Urban green space

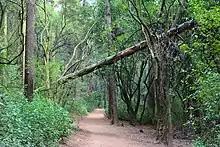
Ocotal forest, Mexico City

Green spaces may improve the air quality of urban areas and provide habitat for wildlife, improving the overall ecological health of urban environments. They may also reduce the risk of flooding by providing rainwater drainage.